Upper Appomattox canal system

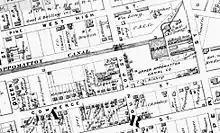
Detail Beers Map 1879 - Upper Appomattox Canal Turning Basin

After the Emancipation Proclamation and after the end of Reconstruction Era on April 2, 1877,the Virginia General Assembly approved the Virginia governor providing twenty to twenty five prisoners under convict lease to the Upper Appomattox canal company. Convict Lease was described